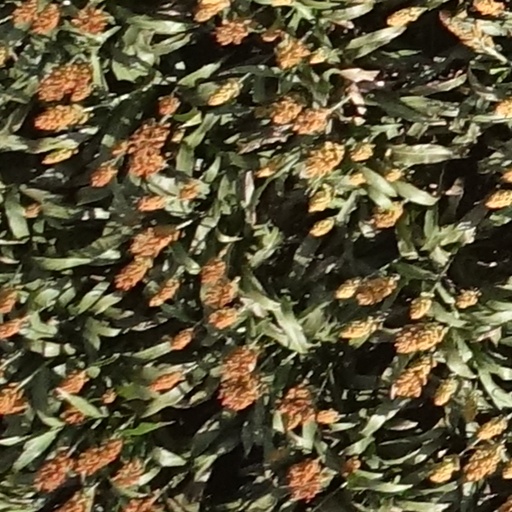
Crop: sorghum